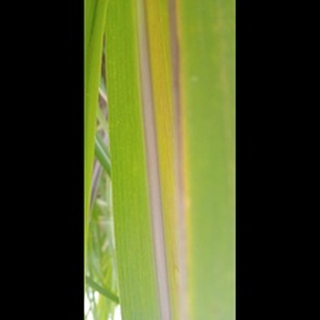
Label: sugarcane_yellow_leaf_disease